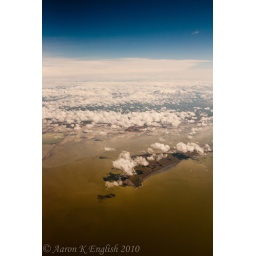
Taken out through the window of a plane over the Great Salt Lake.